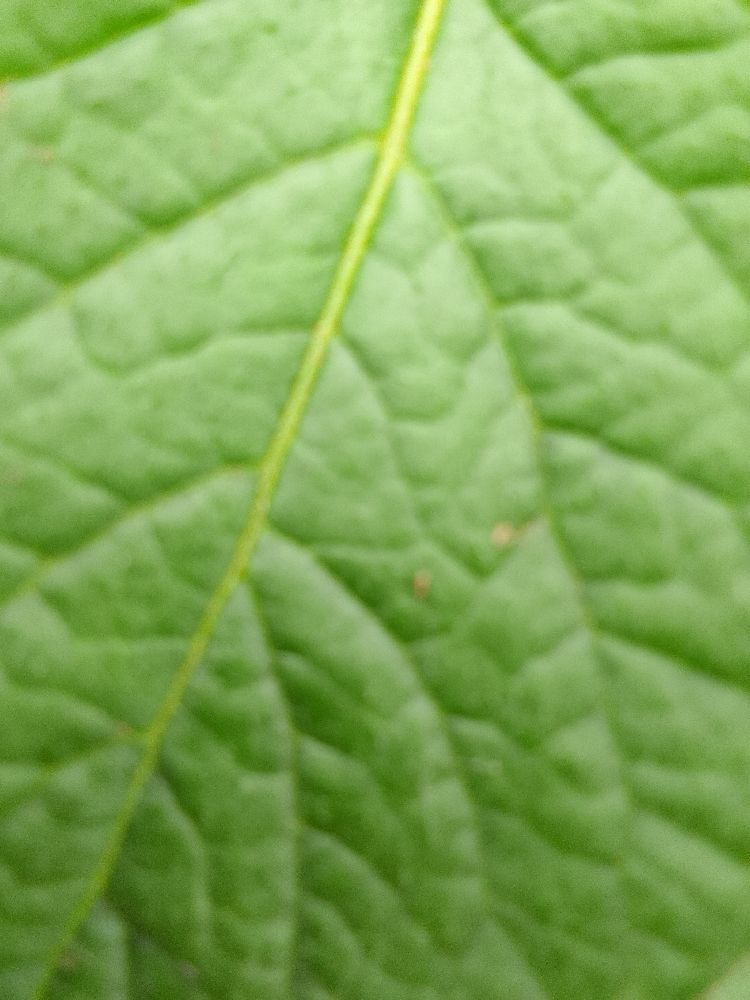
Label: Healthy